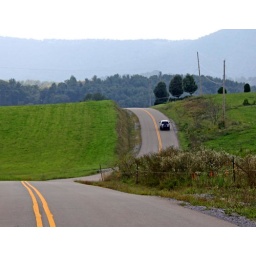
Long curvy road in the mountains